Heihachi Mishima

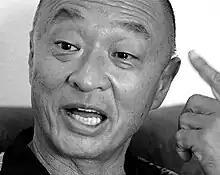
Cary-Hiroyuki Tagawa portrays Heihachi in the live-action films.

Heihachi appears as the main antagonist in the anime "", voiced by Daisuke Gōri in the Japanese version and by John Paul Shepard in the English dub. In the beginning, Heihachi throws Kazuya off a cliff as a child, and sixteen years later, hosts the King of Iron Fist Tournament in order to lure Kazuya out in the hope that he will accept his destiny as his heir. In the climax, Heihachi battles Kazuya and initially takes the upper hand, but is ultimately defeated. Kazuya, however, spares his father's life, and Heihachi escapes the battleground in a jet.